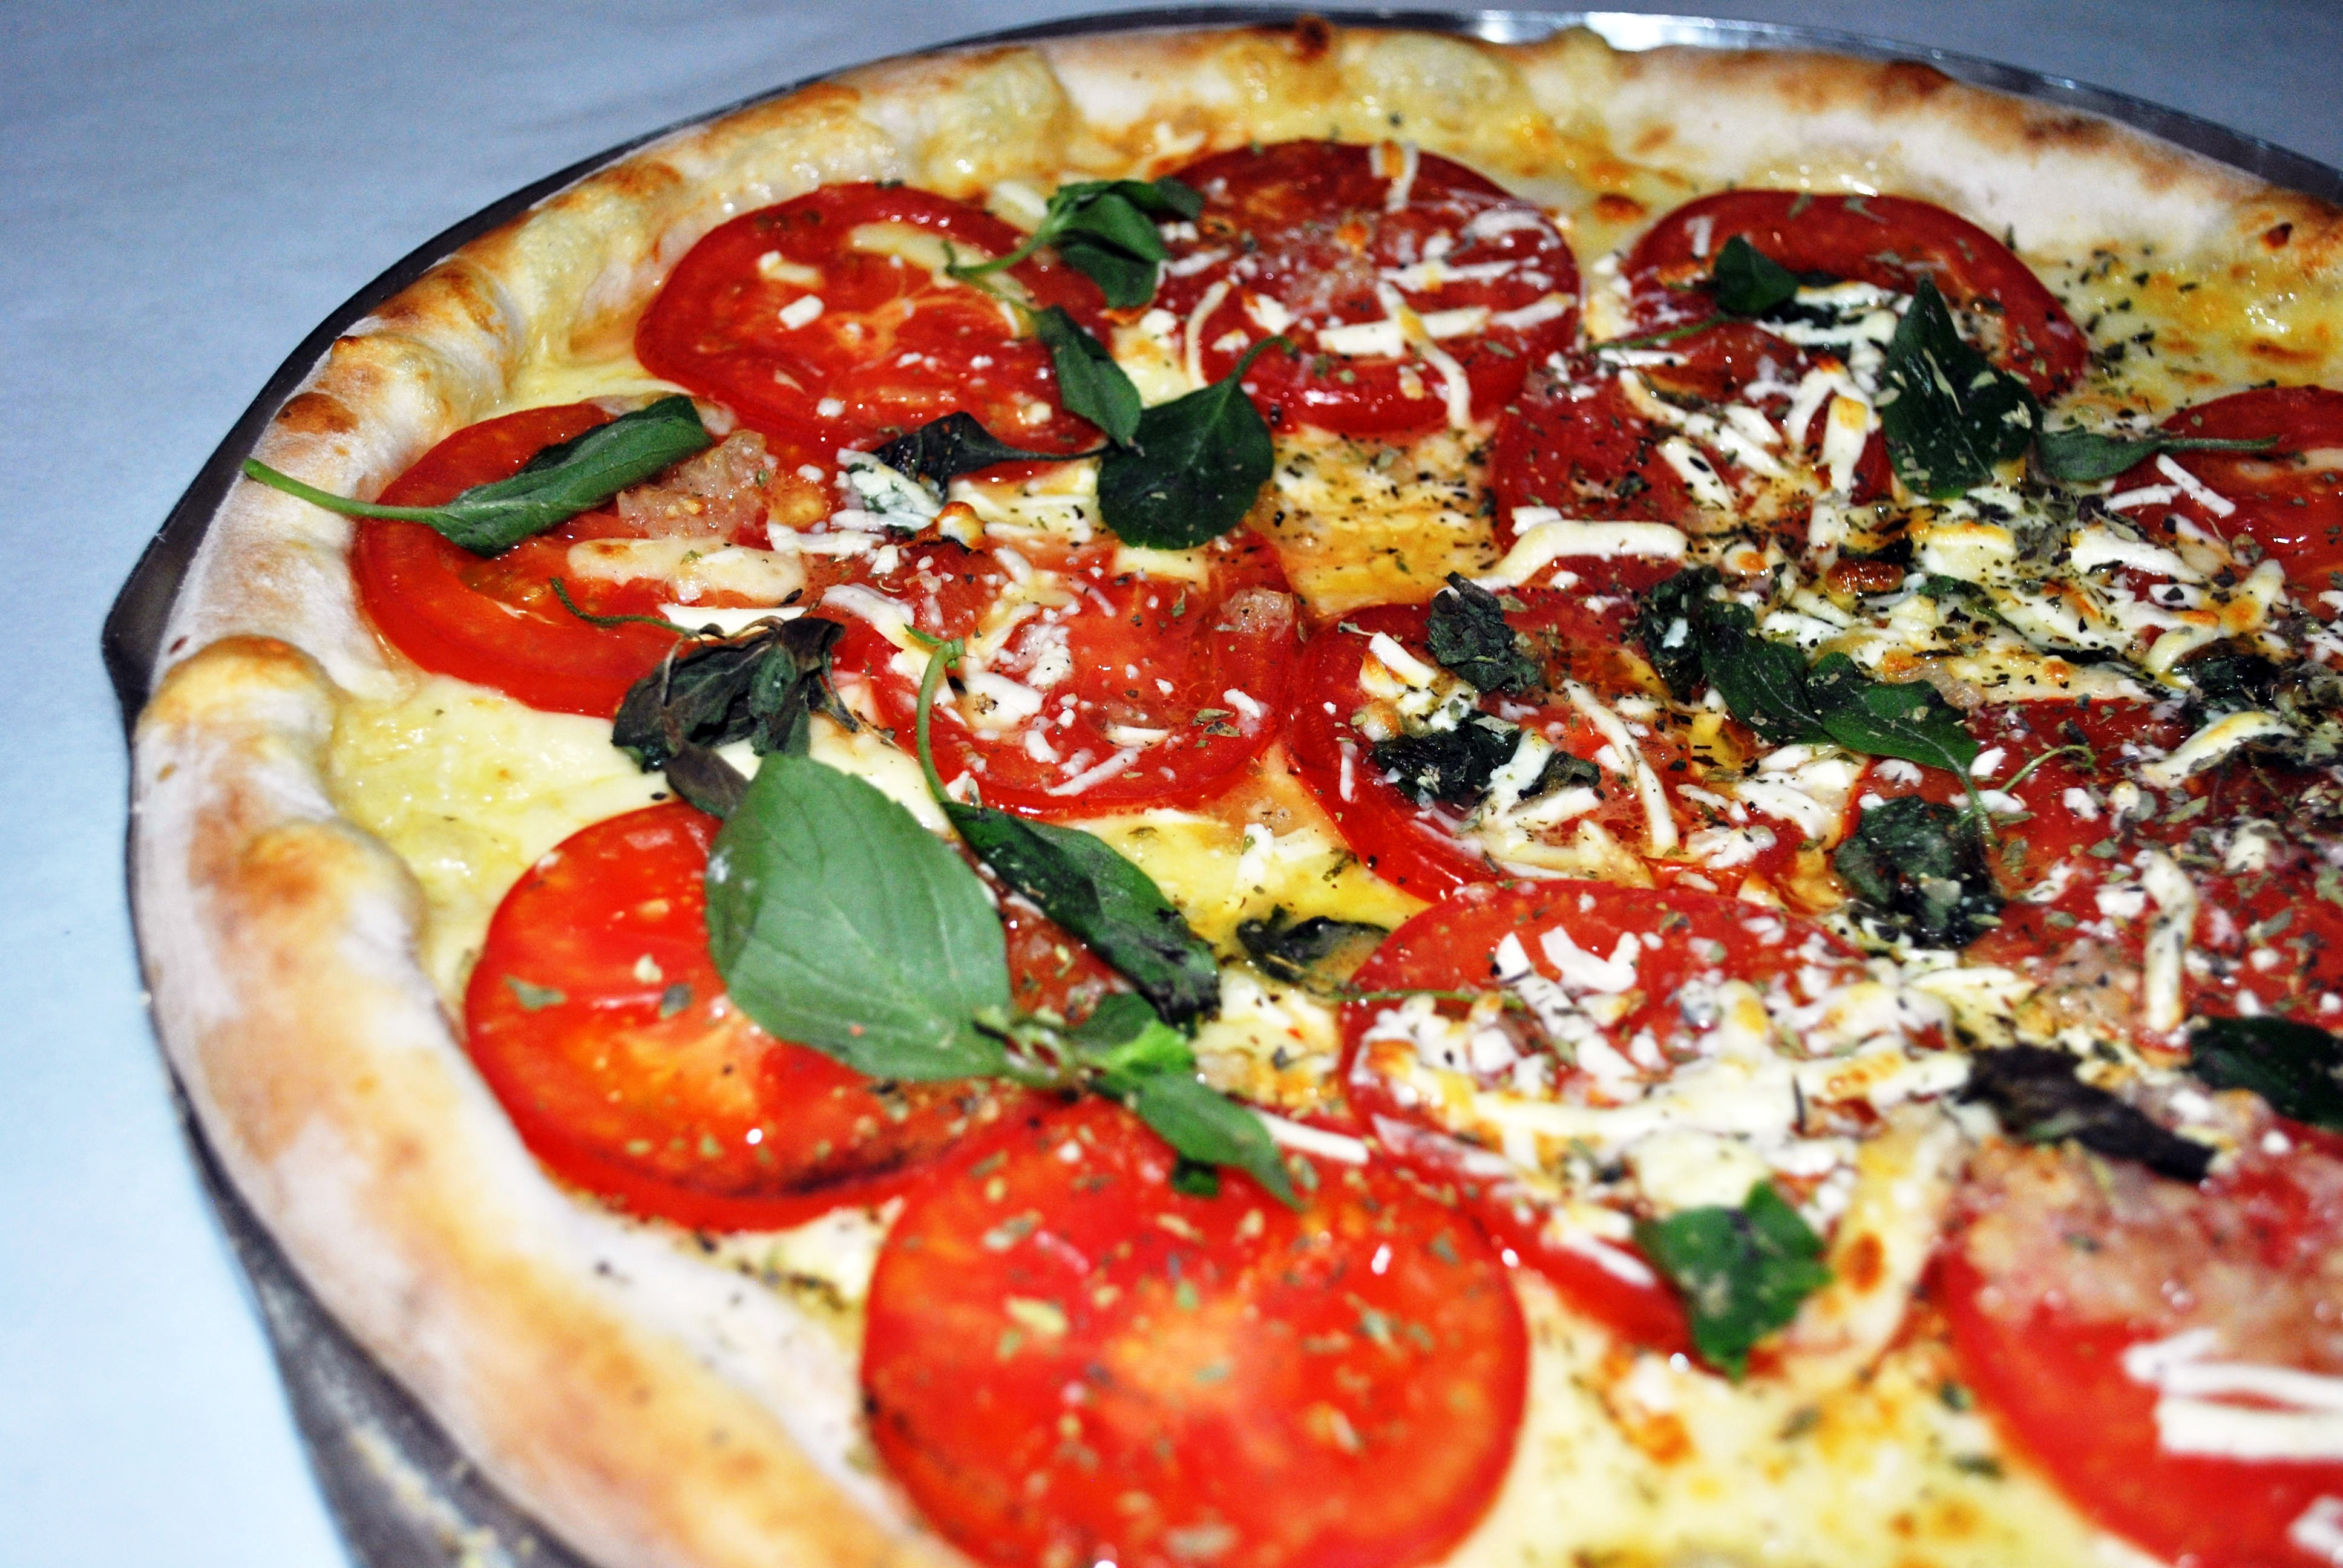
restaurant, dish, food, cuisine, pizza, pepperoni, pizzeria, italian food, pizza cheese, european food, sicilian pizza